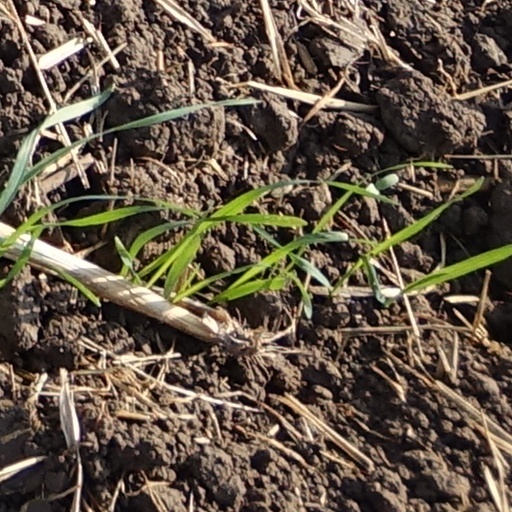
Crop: wheat